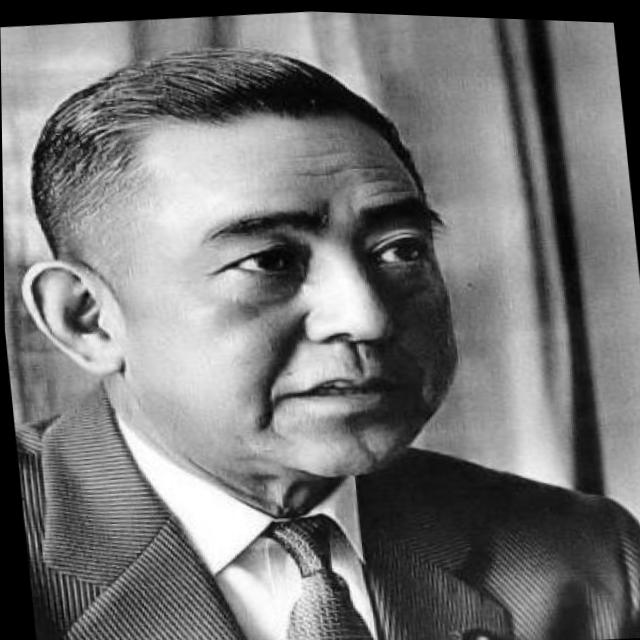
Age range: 45-64